Municipal solid waste

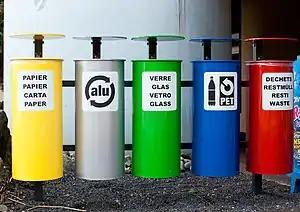
Bins to collect paper, aluminium, glass, PET bottles and incinerable waste

The municipal solid waste industry has four components: recycling, composting, disposal, and waste-to-energy via incineration. There is no single approach that can be applied to the management of all waste streams, therefore the Environmental Protection Agency, a U.S. federal government agency, developed a hierarchy ranking strategy for municipal solid waste. The waste management hierarchy is made up of four levels ordered from most preferred to least preferred methods based on their environmental soundness: Source reduction and reuse; recycling or composting; energy recovery; treatment and disposal.